Women Airforce Service Pilots

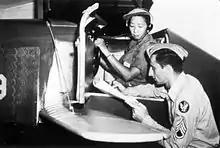
Hazel Ying Lee in a Link trainer, 1944

The Aviation Enterprises at Howard R. Hughes Field became the base of the WFTD. The first trainees recruited for WFTD, class 43-1, started on November 16, 1942. Cochran made Dedie Deaton her staff executive and in charge of finding housing for class 43-1- also known as the "Guinea Pigs". Women trained on old planes, many of which bore "visible and invisible scars".